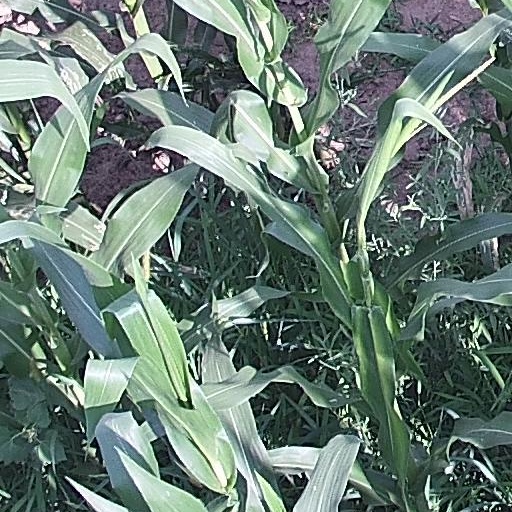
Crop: maize; corn